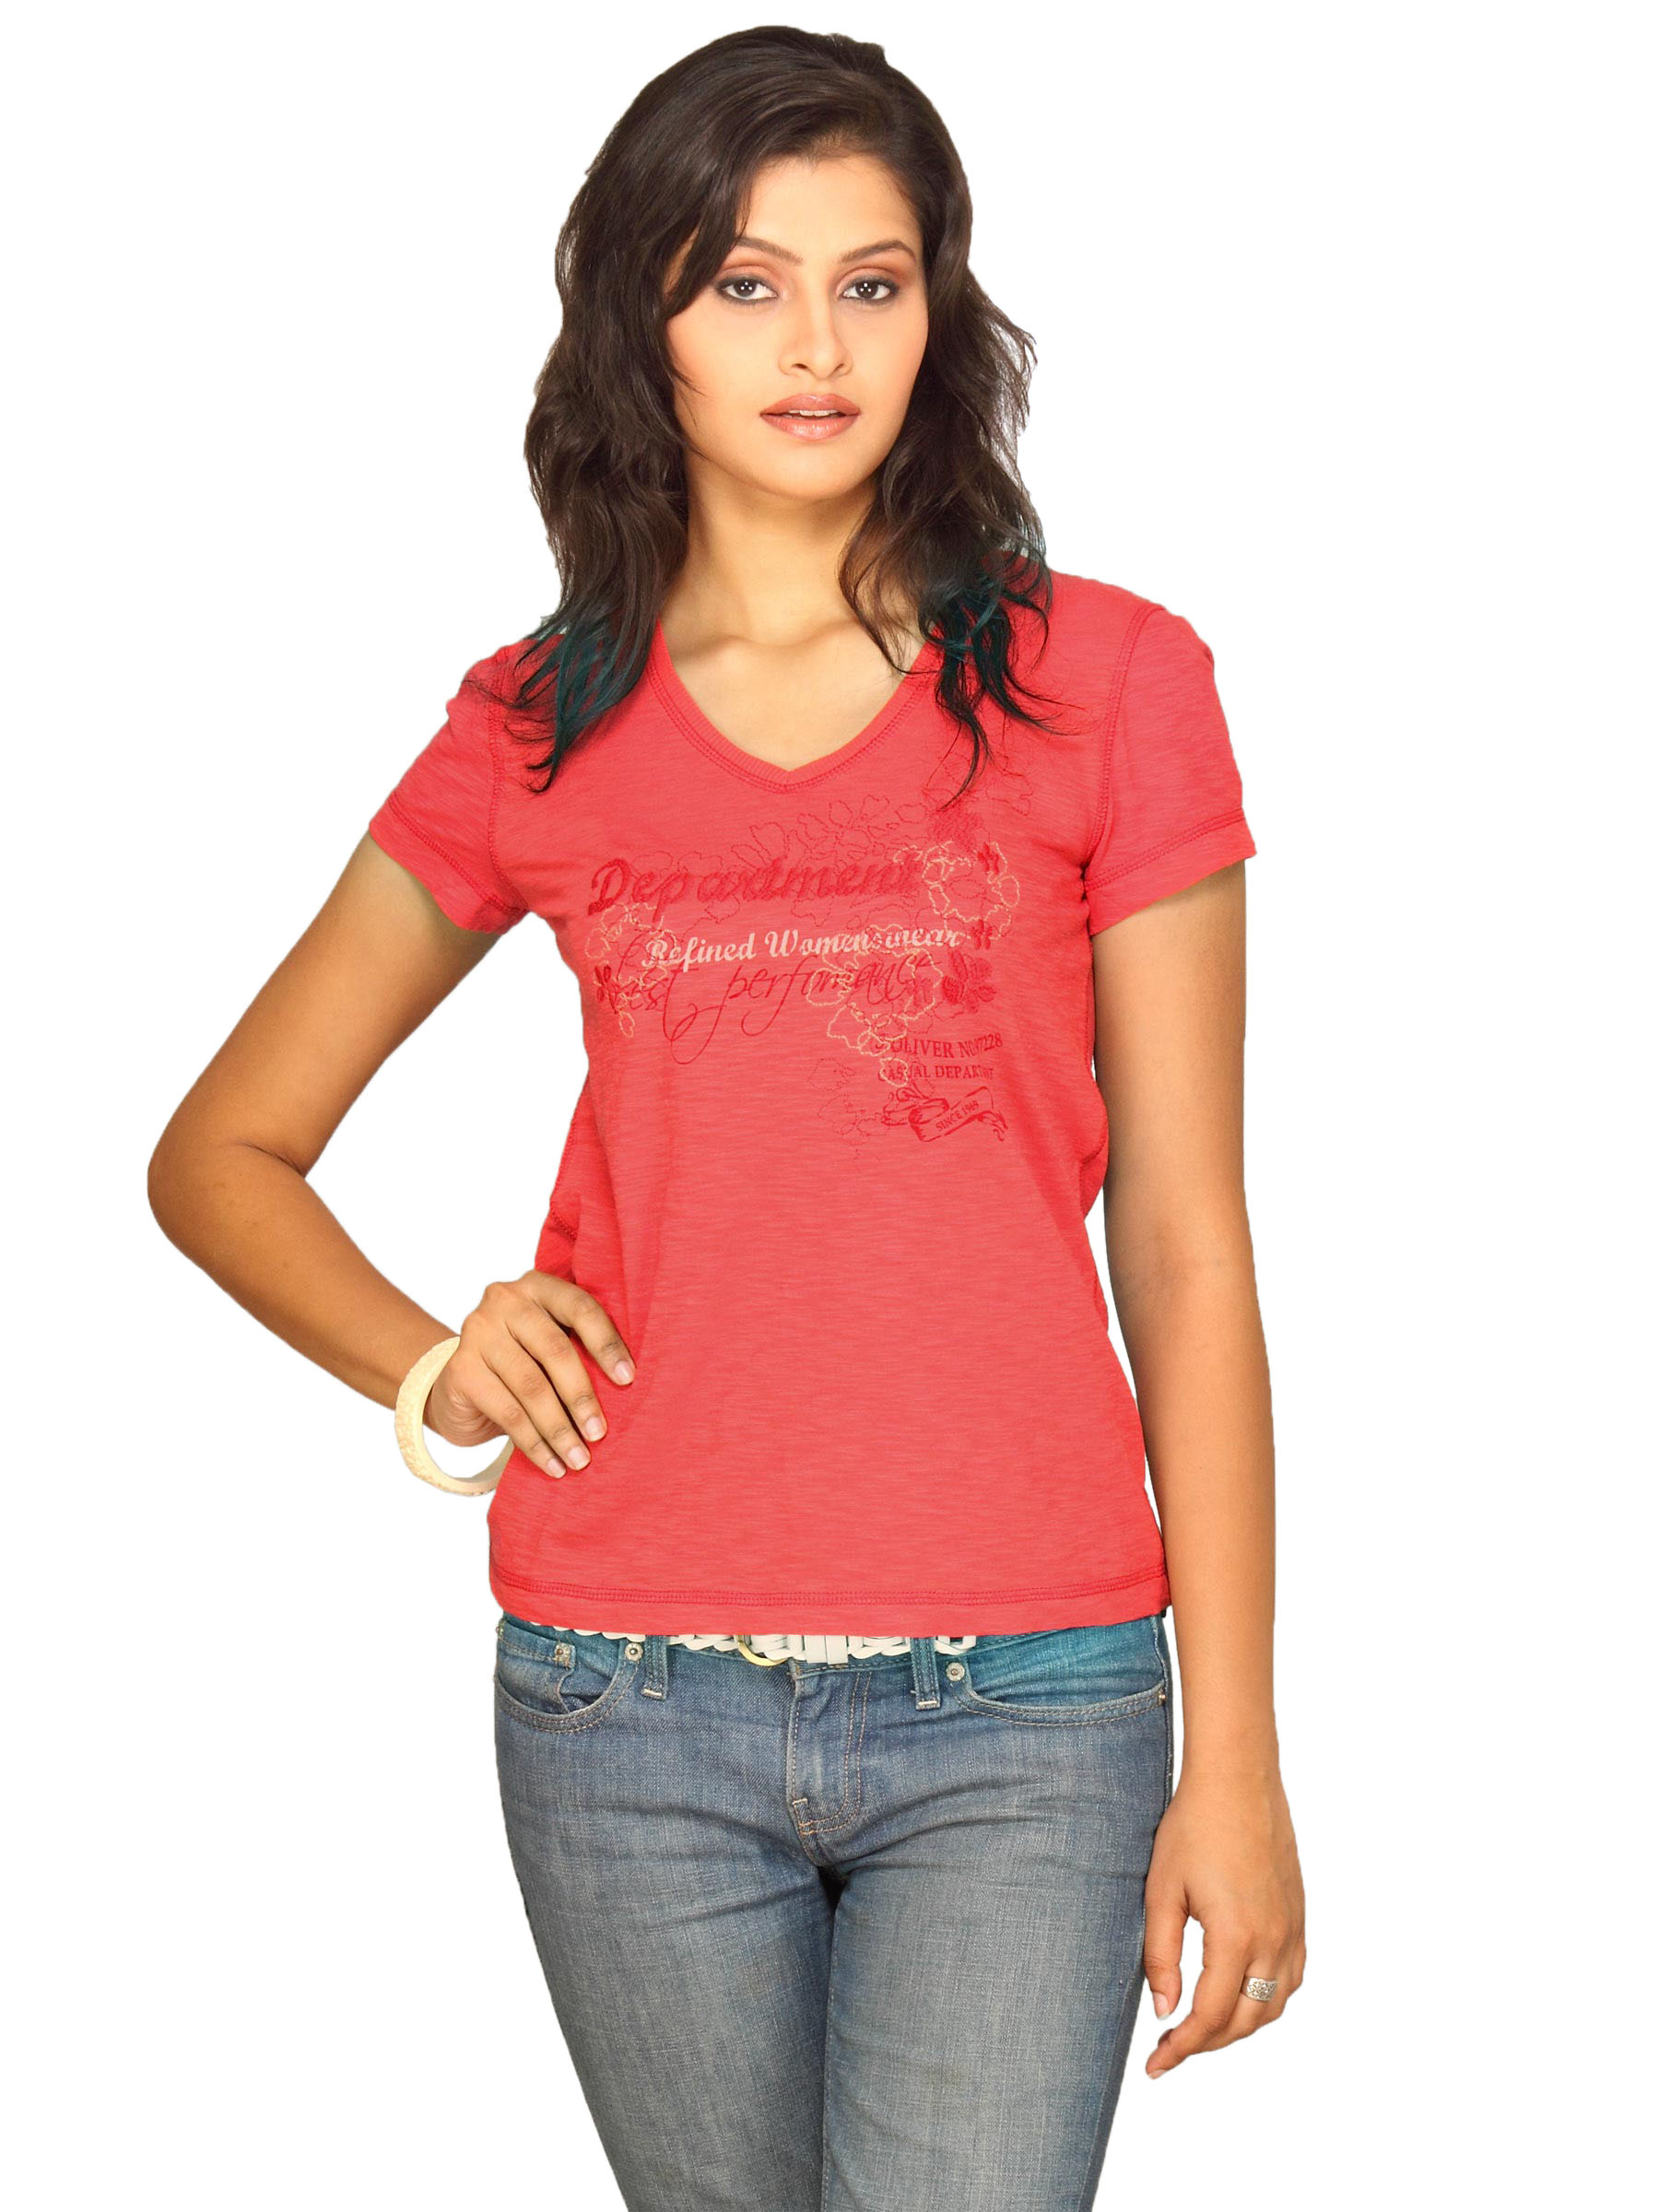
s.Oliver Women's Department Refined Red T-shirt
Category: Apparel / Topwear / Tshirts
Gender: Women
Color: Red
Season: Summer 2011
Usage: Casual